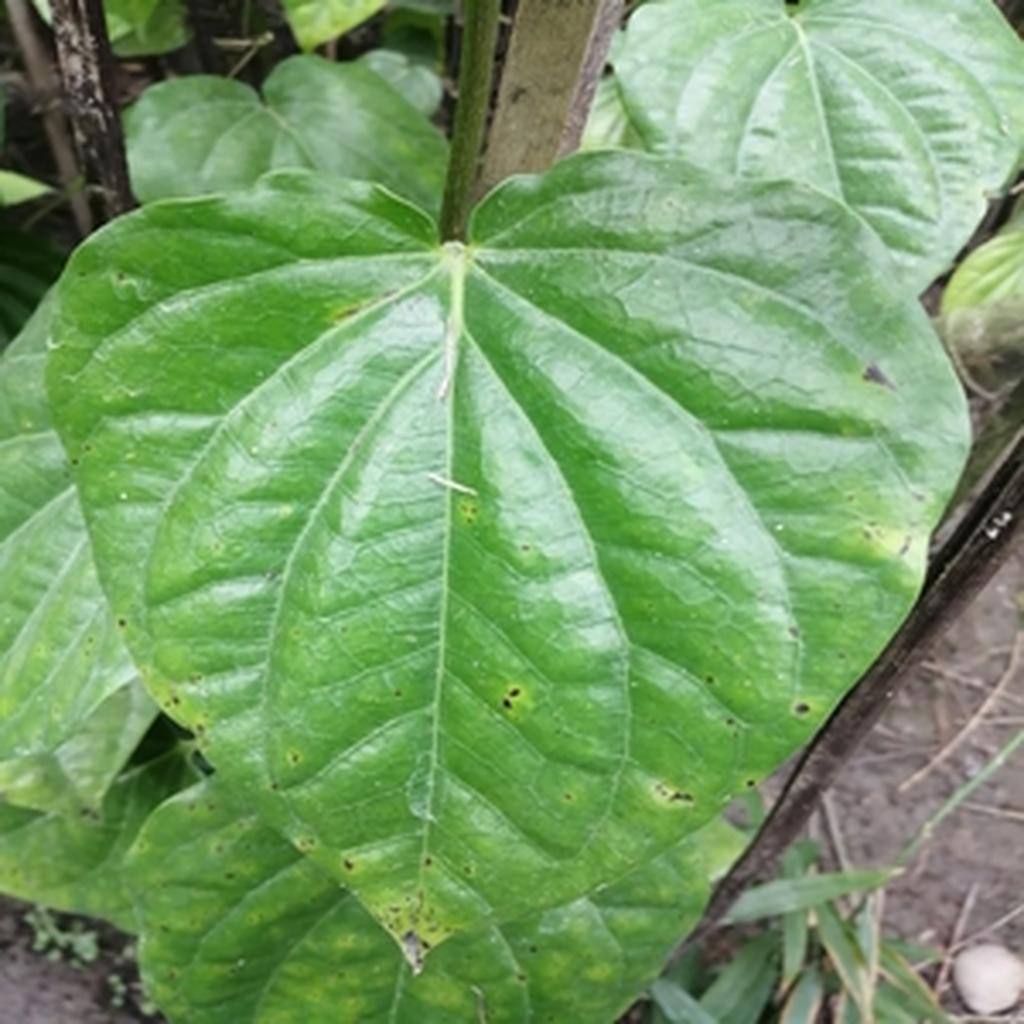
Label: Leaf_Spot